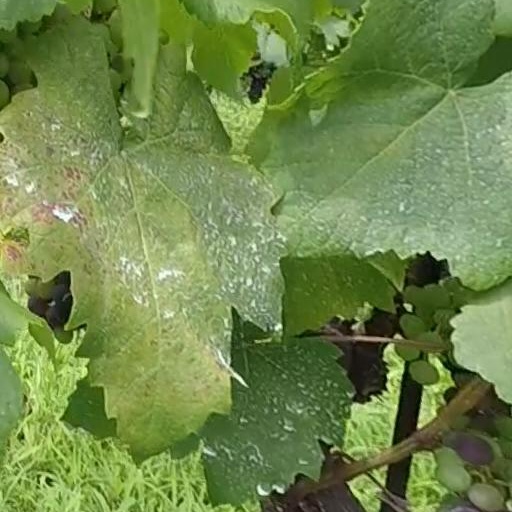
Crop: grape